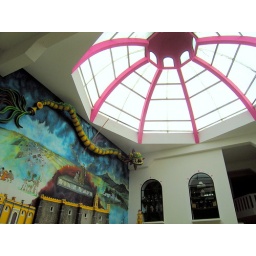
Inside of a building complex close to the market building in Cholula.